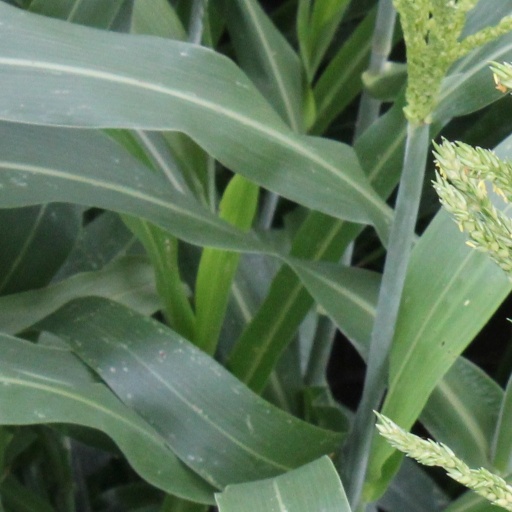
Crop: sorghum